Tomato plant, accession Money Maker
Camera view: vertical (180 deg); turntable rotation: 60 degrees
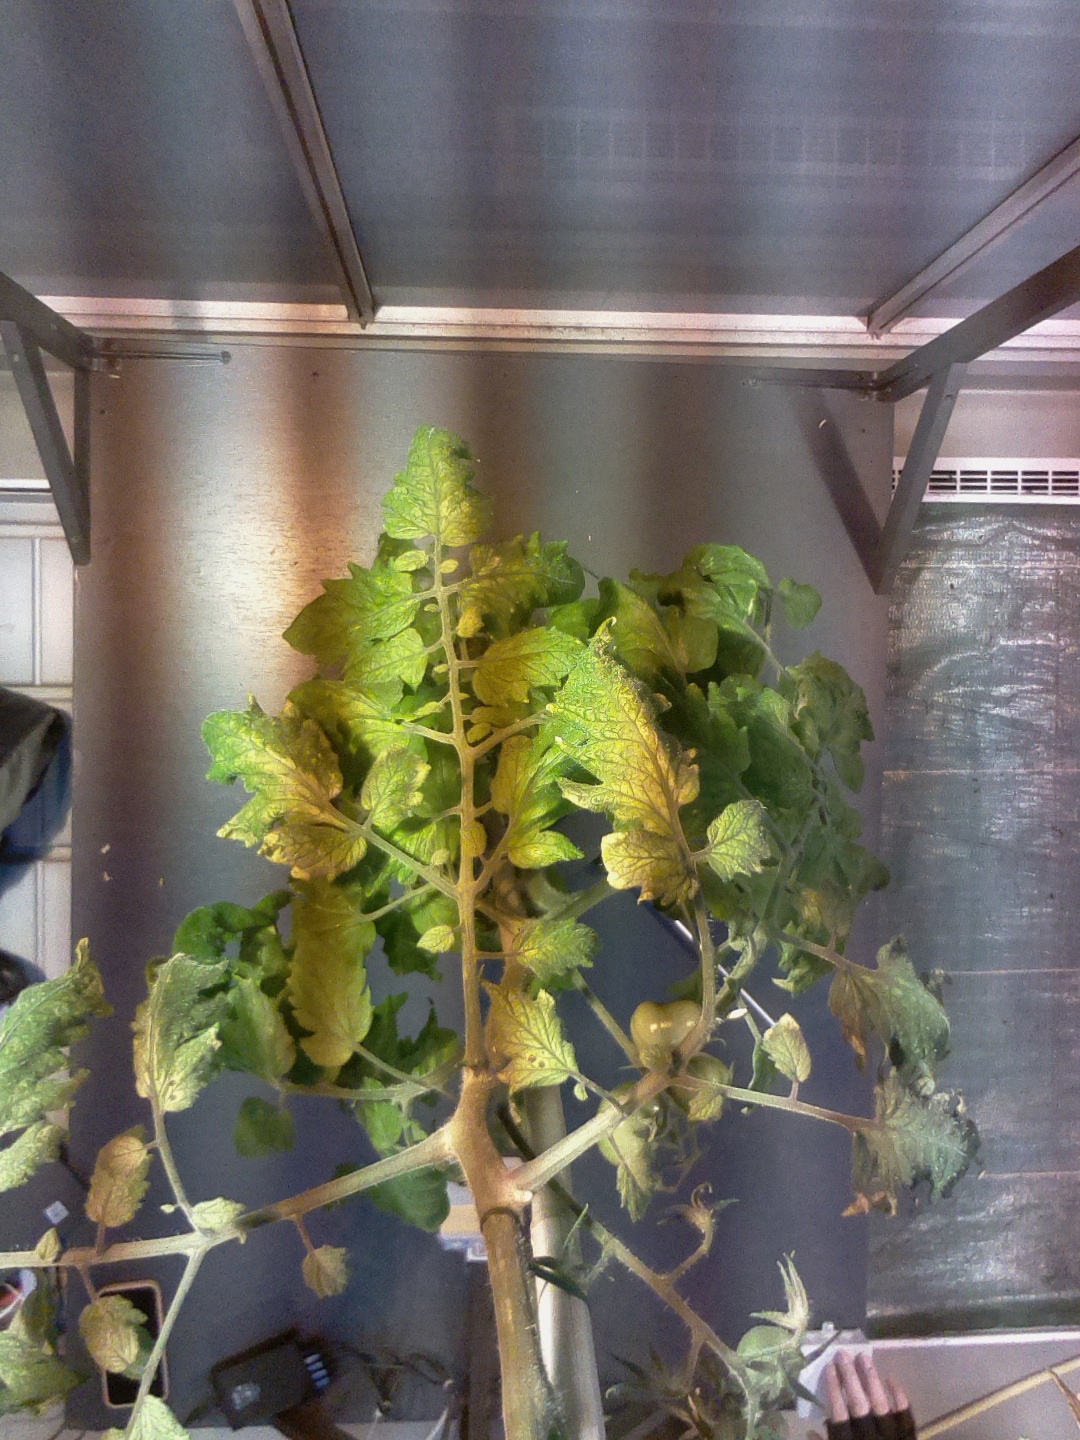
BBCH growth stage 75: 50%-60% of final fruit size